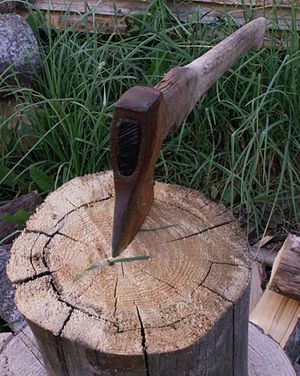
Kile
En økse beregnet at kløve brænde med. Når man ser øksehovedet fra enden af, kan kileformen tydeligt ses.
Kilen, brændekile og dørkilen er en enkel maskine og et gear, da f.eks. vis en stor ændring af en dørkile giver en lille ændring i en næsten vinkelret retning.